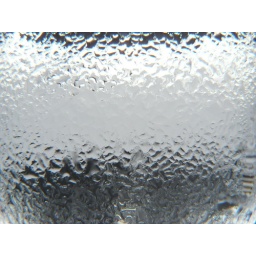
Condensed water in a crystal glass - Texture